Aldo Pellegrini (poet)

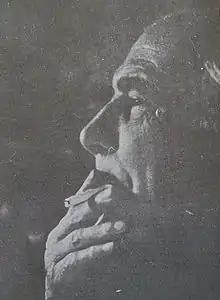

Aldo Mario Pellegrini (Rosario, Santa Fe 1903–1973), was an Argentine poet, essayist and art critic.